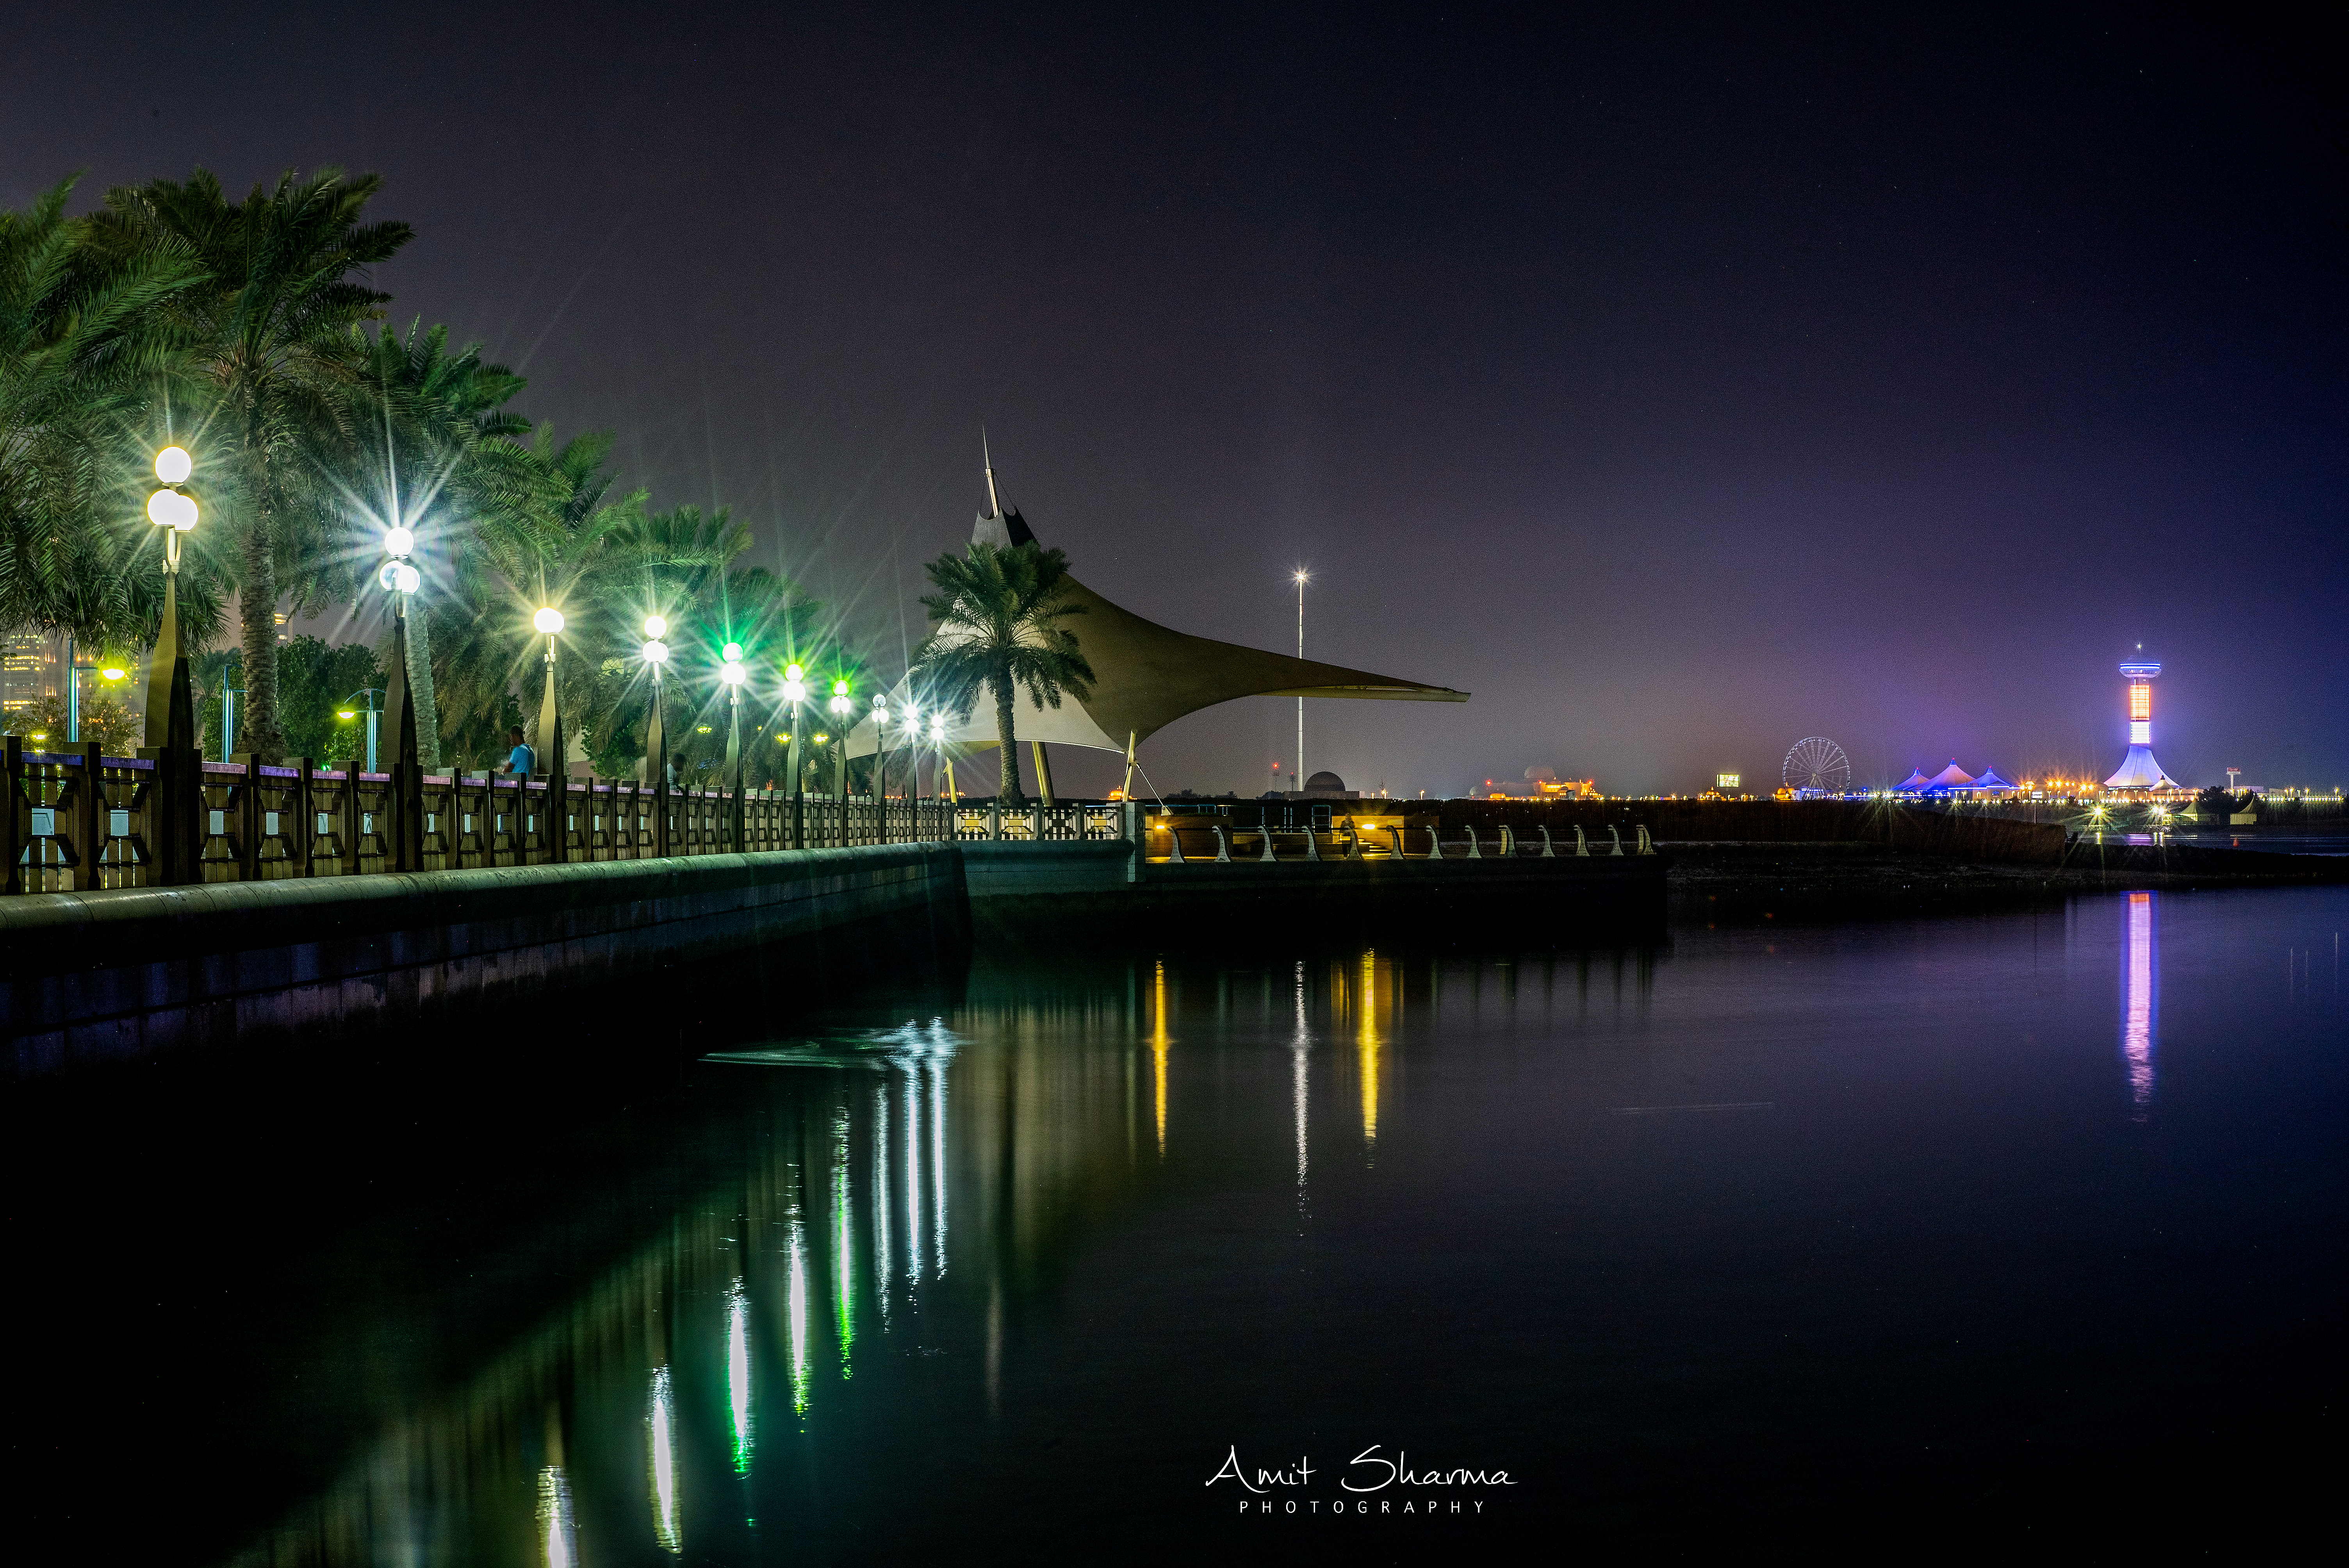
abudhabi, middle east, uae, seascape, longexposure, night, sky, water, reflection, landmark, light, lighting, architecture, tree, city, river, metropolitan area, waterway, fixed link, midnight, bridge, palm tree, street light, cityscape, darkness, cloud, evening, tourist attraction, metropolis, tourism, sea, building, arecales, nonbuilding structure